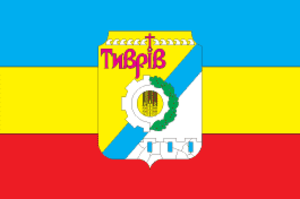
Le raïon de Tyvriv est une subdivision administrative de l'oblast de Vinnytsia, dans l'Ouest de l'Ukraine. Son centre administratif est la ville de Tyvriv.